Carlo Tullio Altan

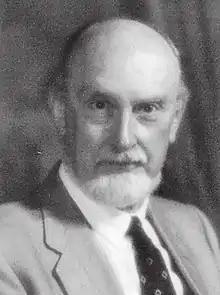
Carlo Tullio Altan

Carlo Tullio Altan (30 March 1916 – 15 February 2005) was an Italian anthropologist, sociologist and philosopher. He was particularly known for his studies on the Italian national character, and was considered one of the pioneers of Italian cultural anthropology.